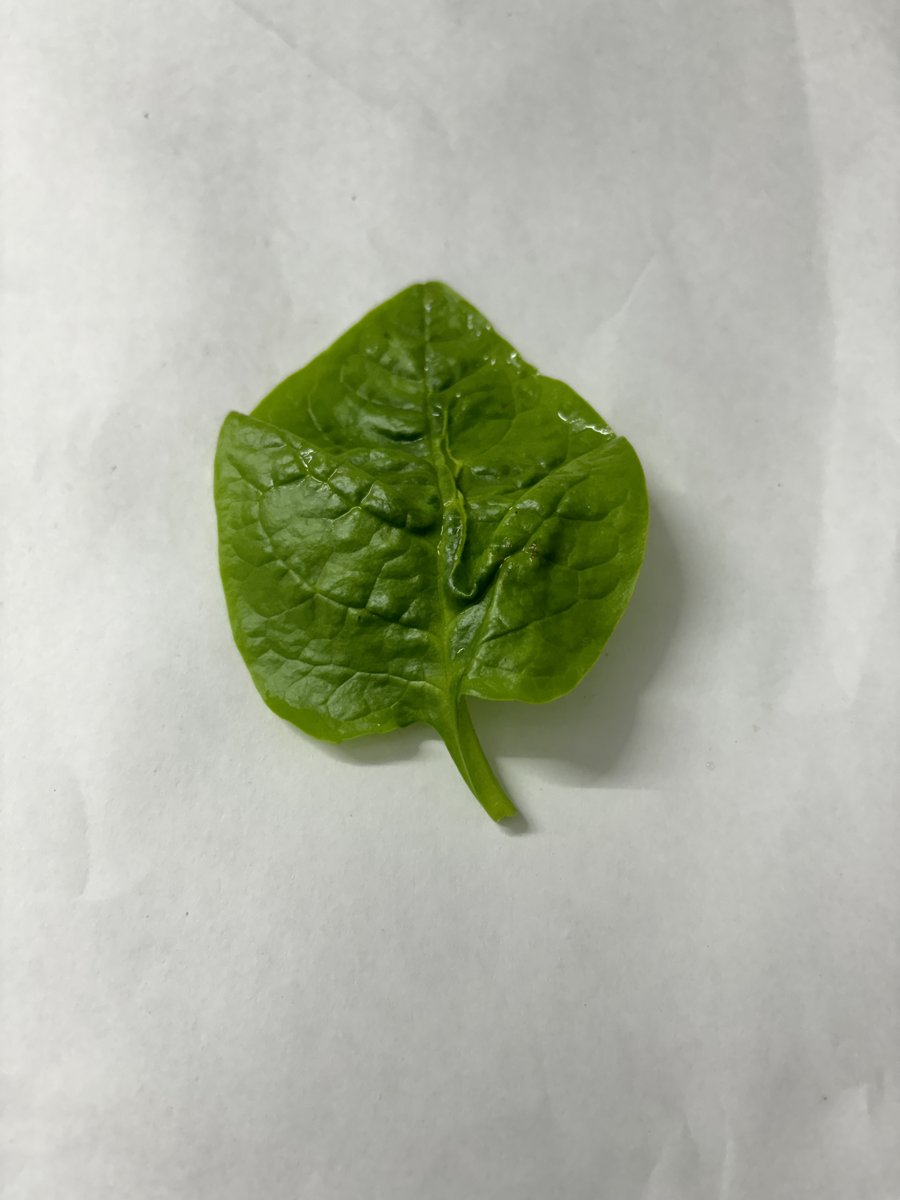
Label: Healthy-Leaf